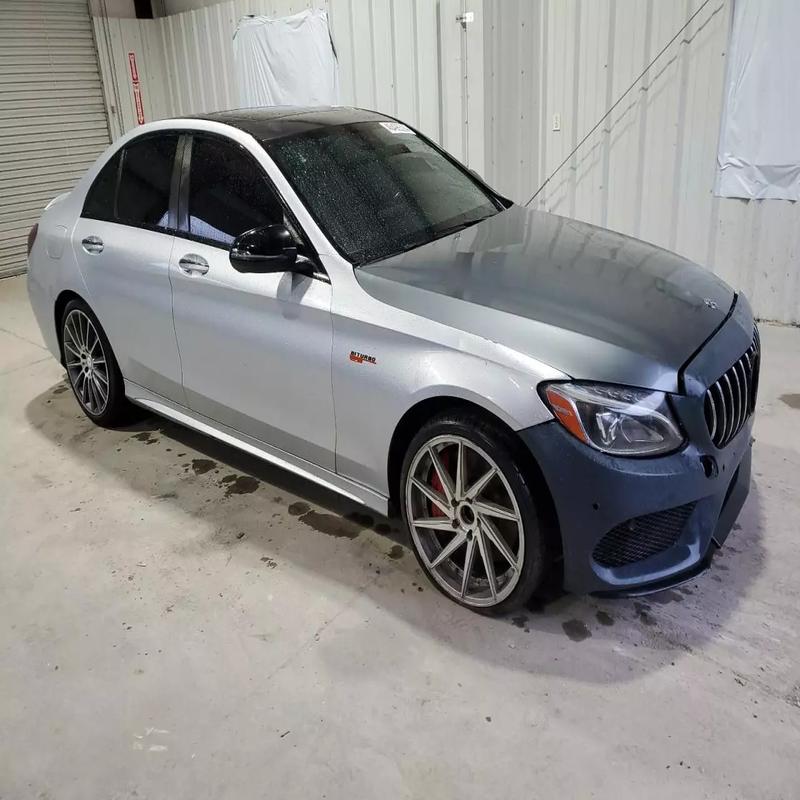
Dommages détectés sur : pare-choc avant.
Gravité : mineur